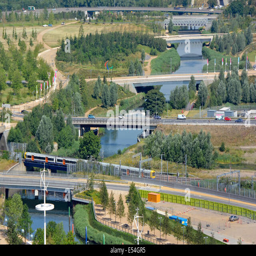
some of the bridges constructed for olympic games seen here after re landscaping